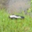
Label: skunk